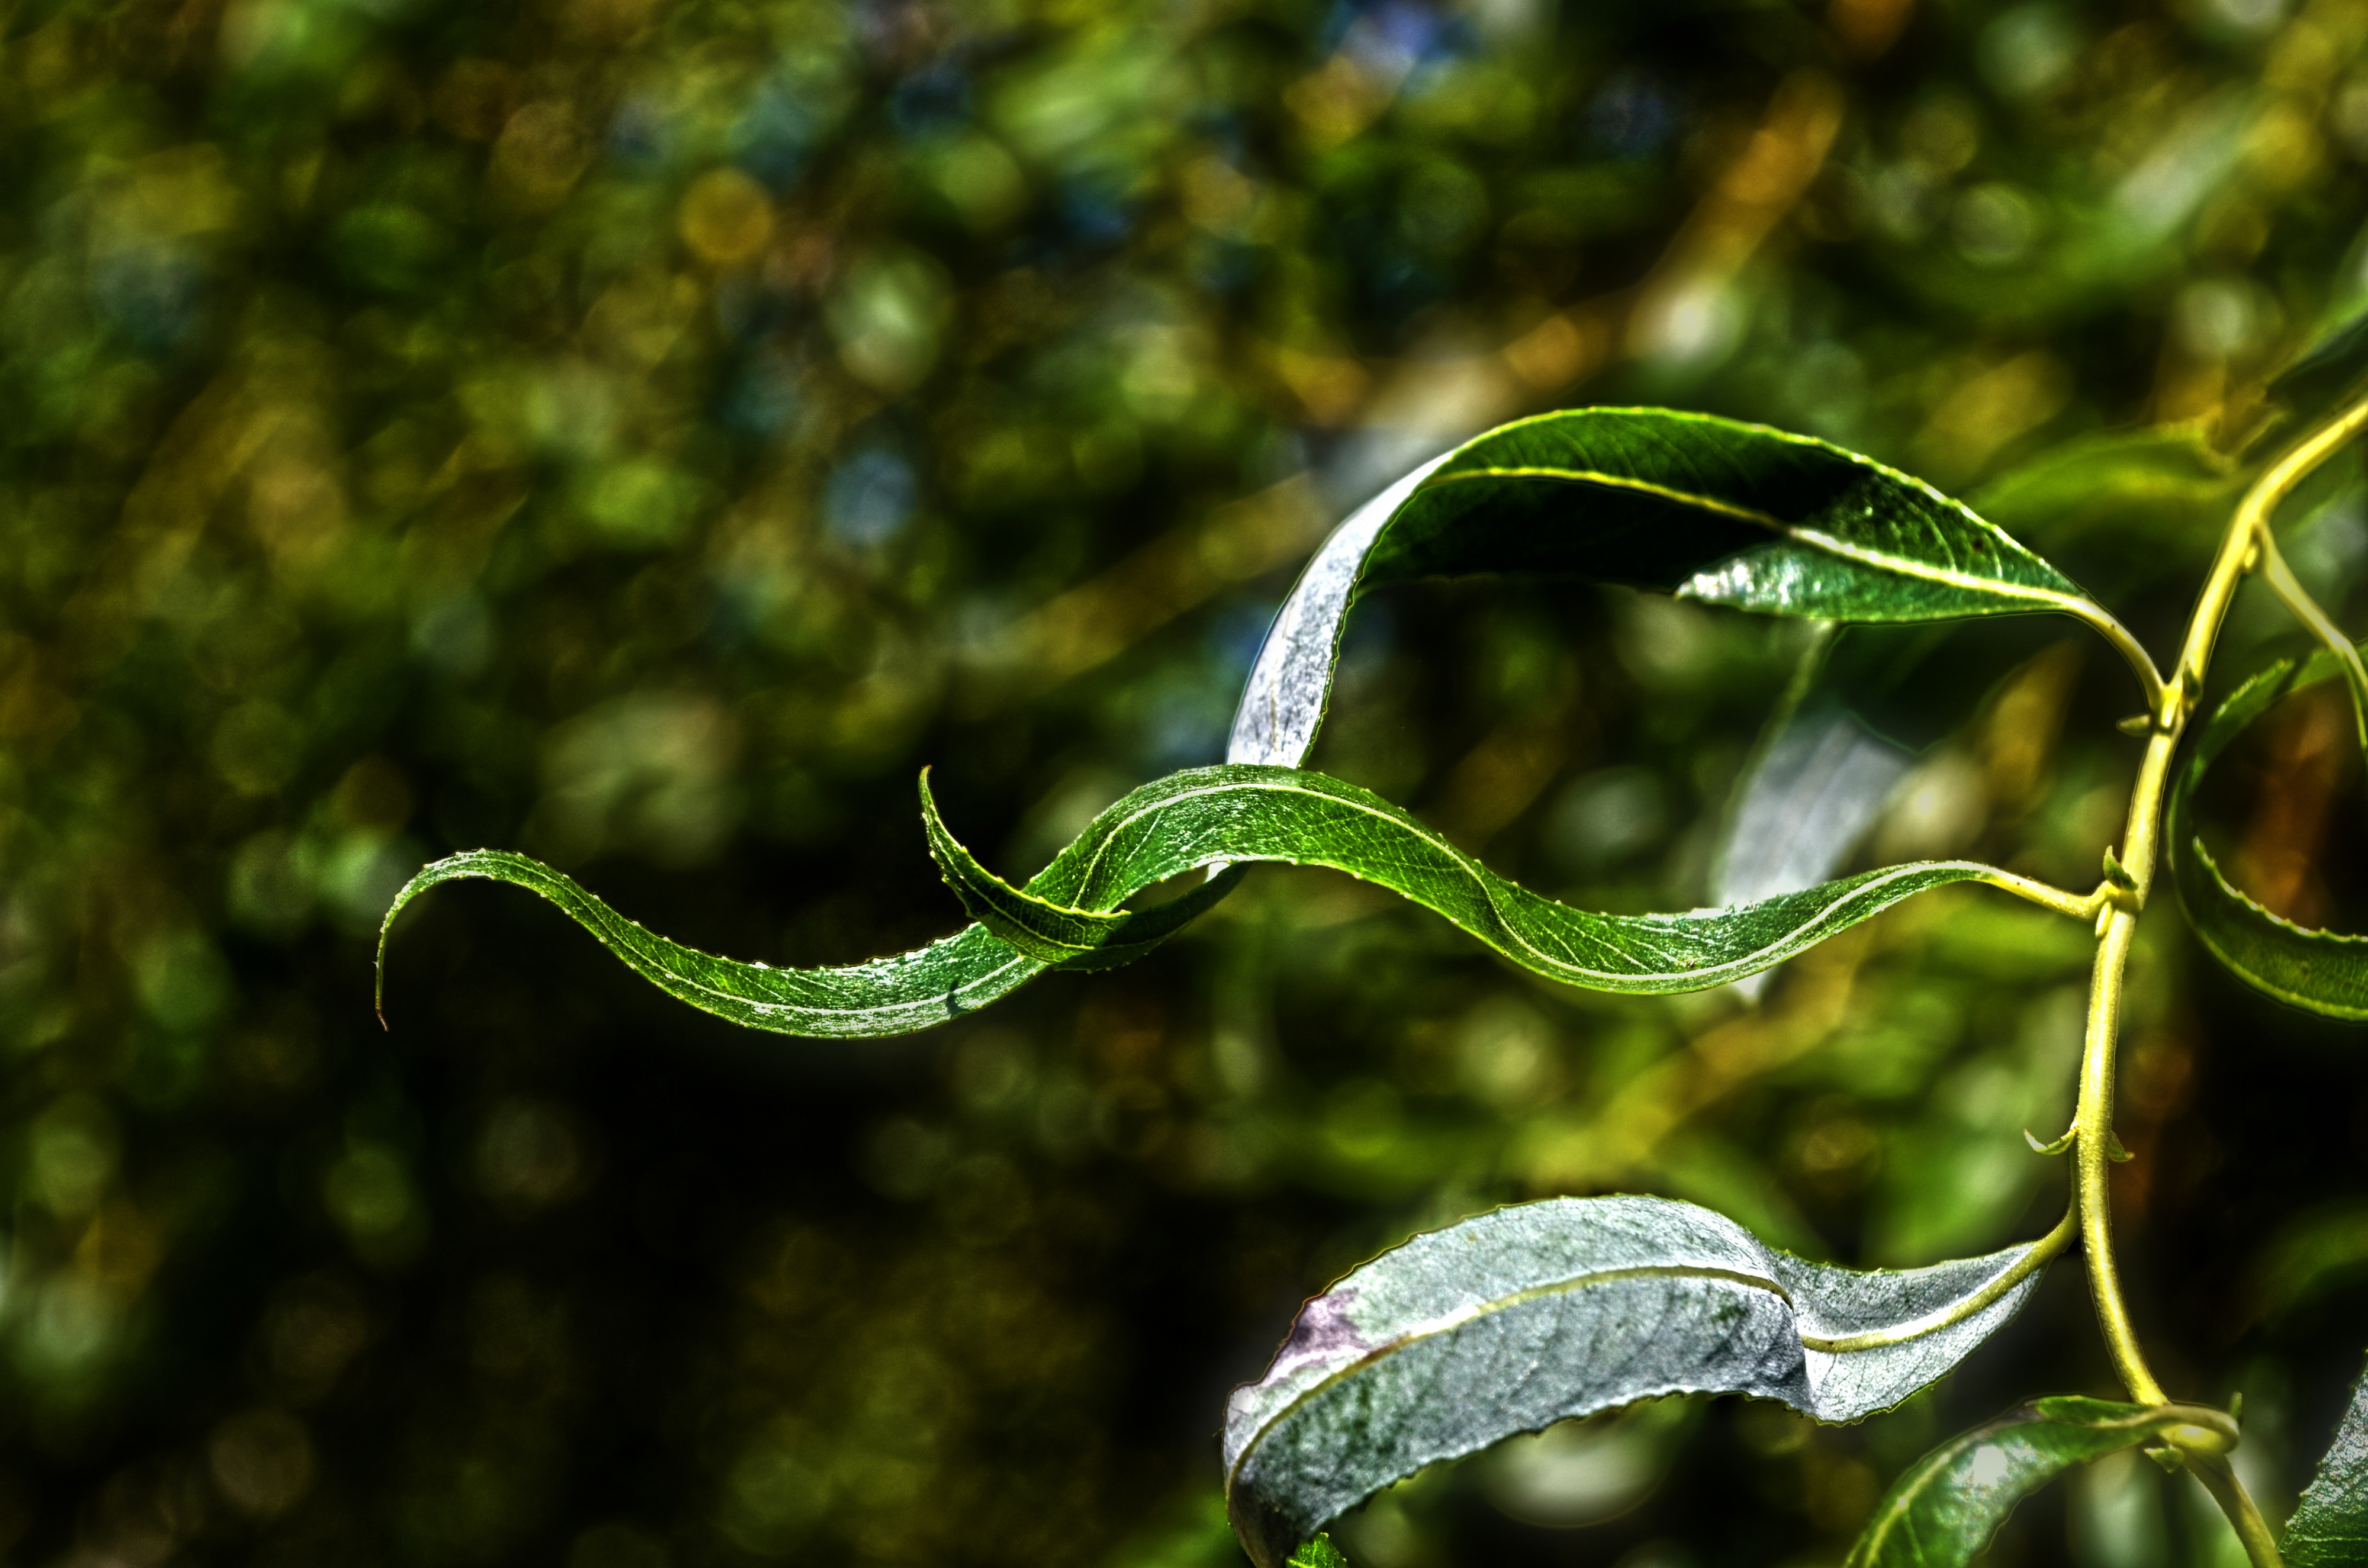
tree, water, nature, branch, plant, photography, sunlight, leaf, flower, foliage, green, botany, reptile, flora, fauna, close up, willow, snake, macro photography, plant stem, computer wallpaper, land plant, scaled reptile